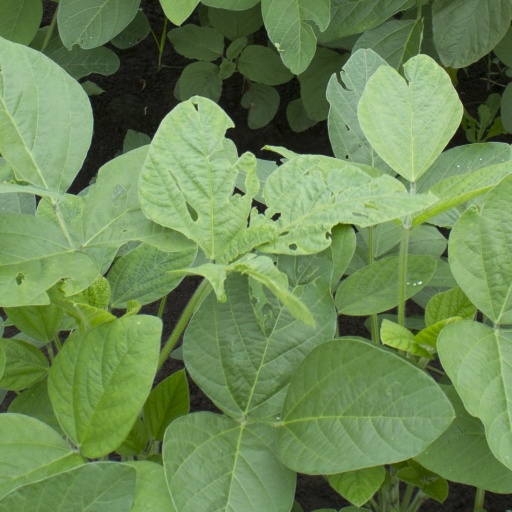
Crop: soybean